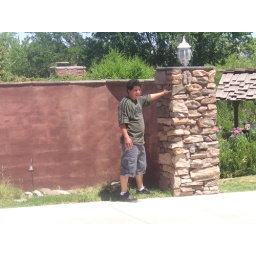
artistic wall built by mamer from caceres home solution